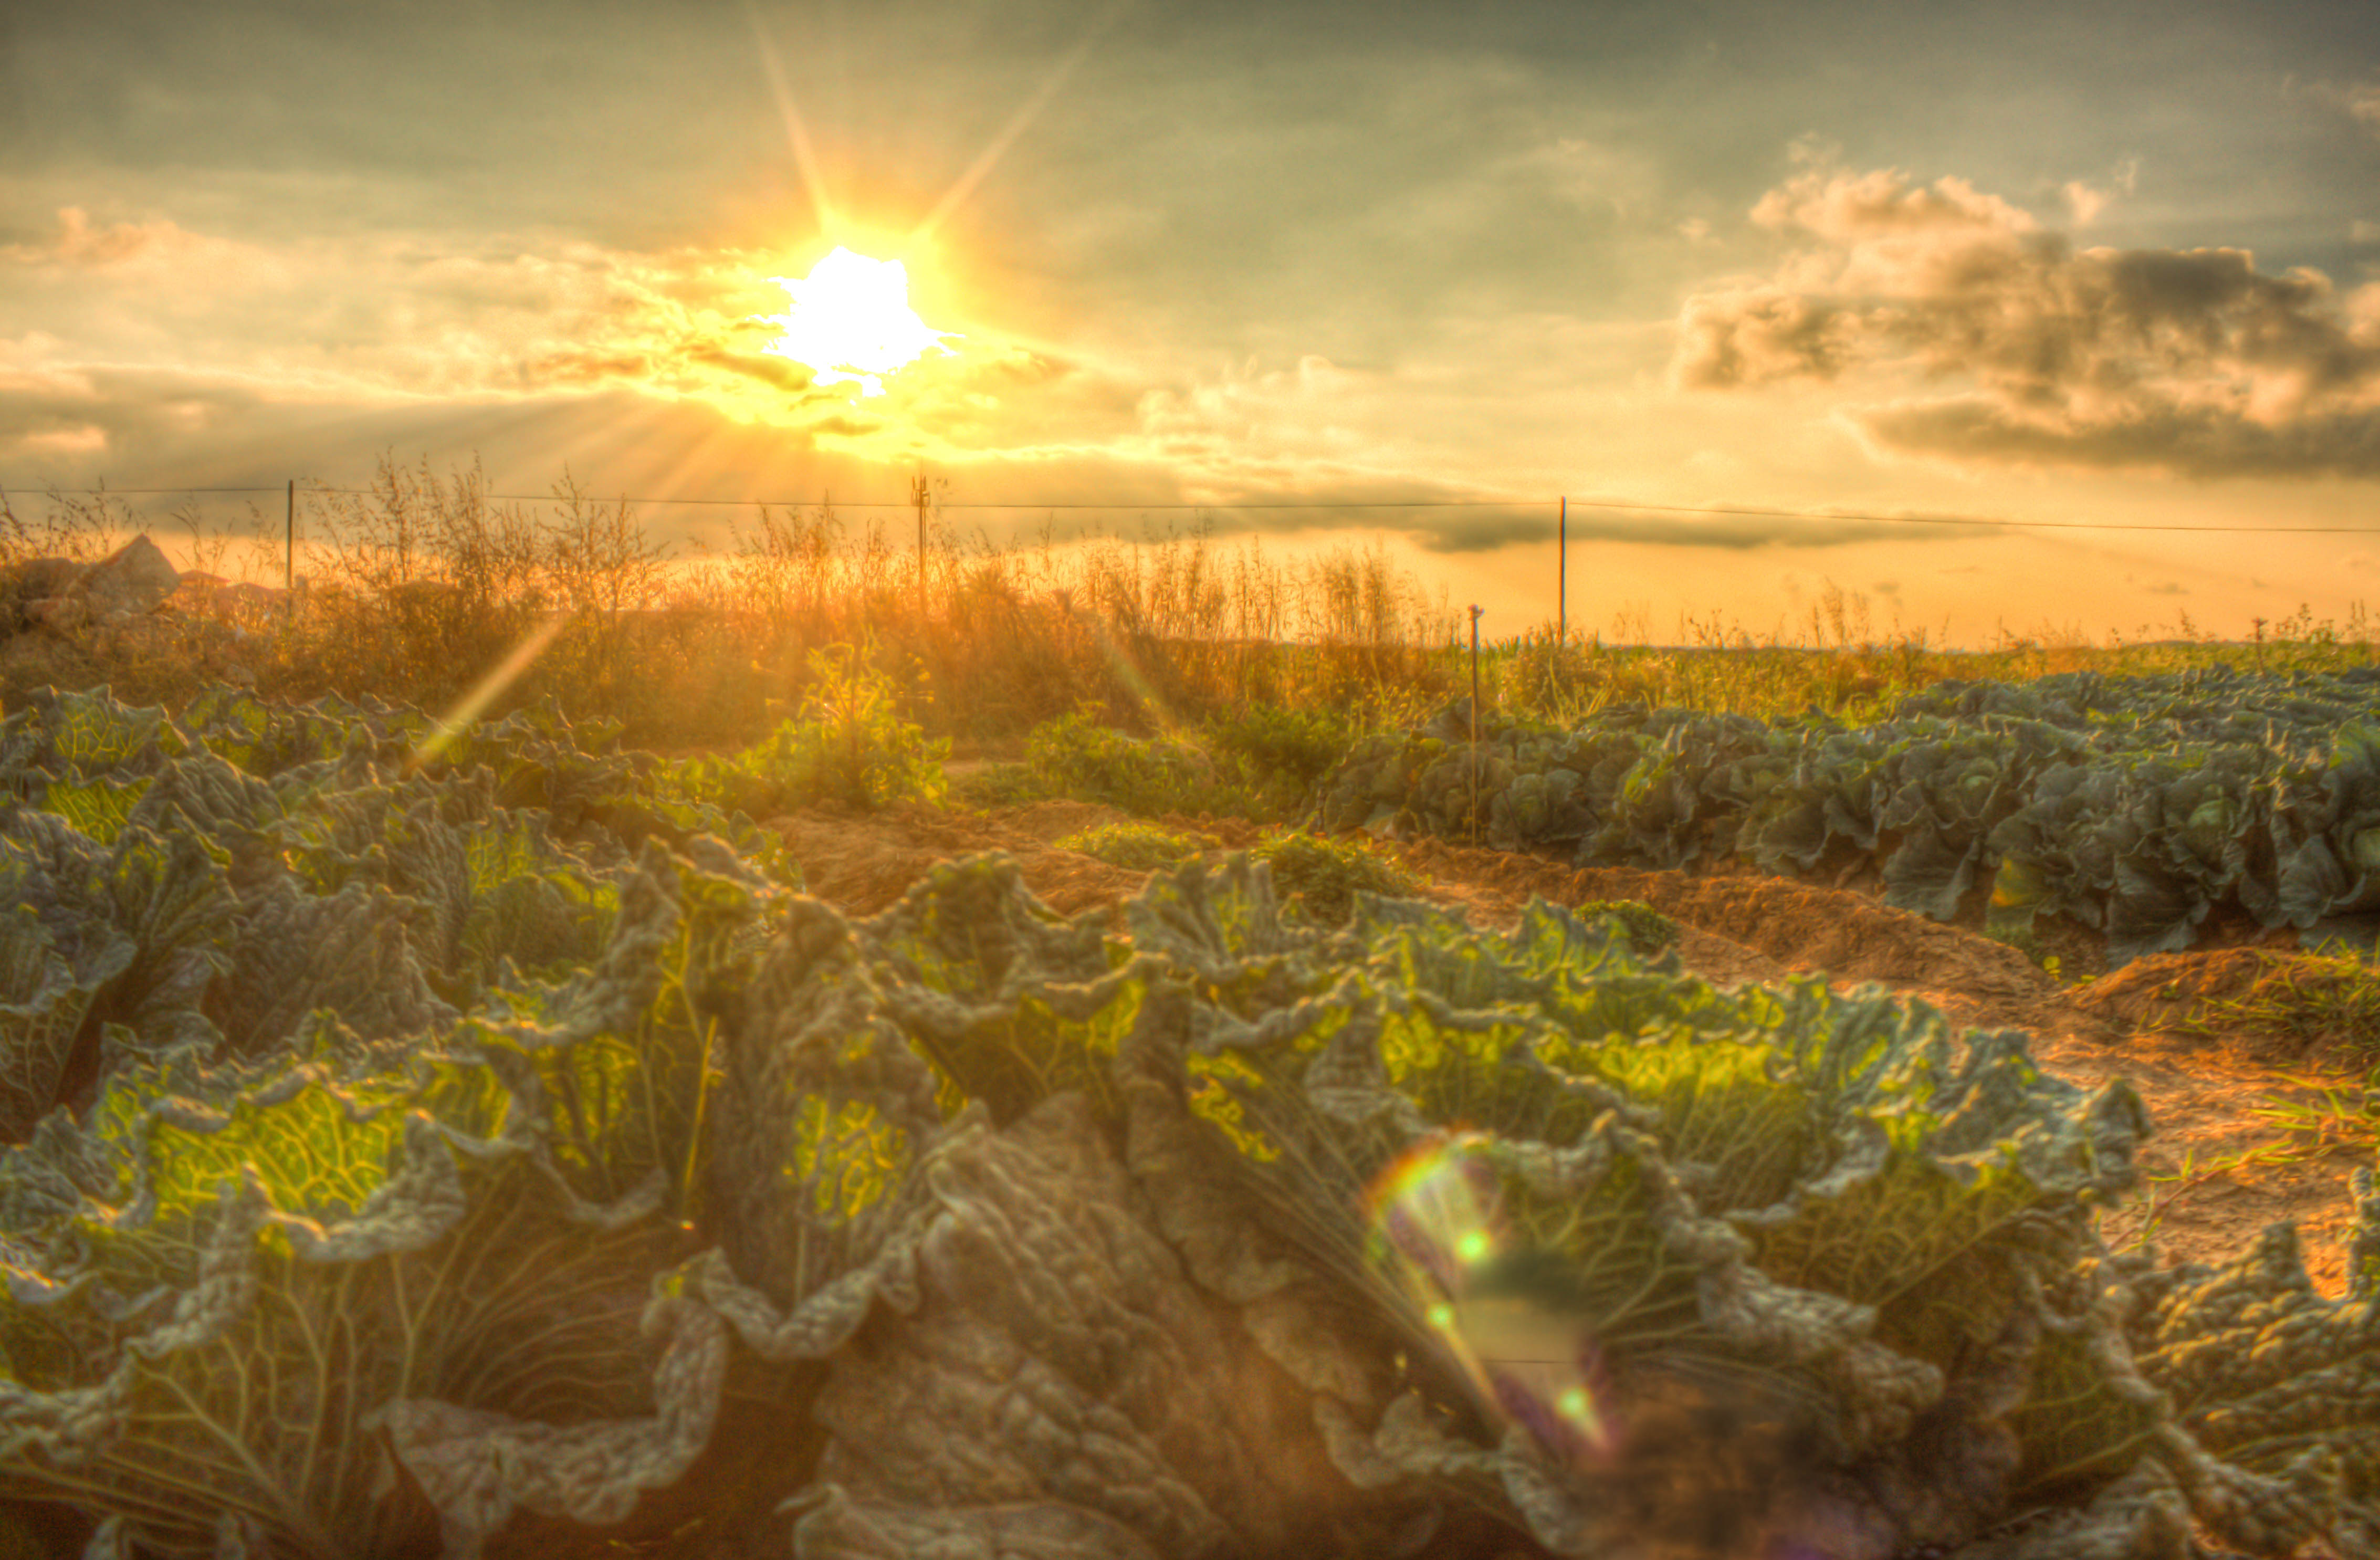
landscape, nature, grass, creative, light, sun, sunrise, sunset, field, photography, prairie, sunlight, morning, leaf, hill, flower, range, evening, high, crop, autumn, agriculture, plain, free, hdr, beams, copyrightfree, portugal, commons, freeforcommercialuse, wendelin, jacober, commercial, dynamic, lightbeams, sonnenuntergang, sonne, sonnenstrahlen, rural area, beasms, natural environment, grass family